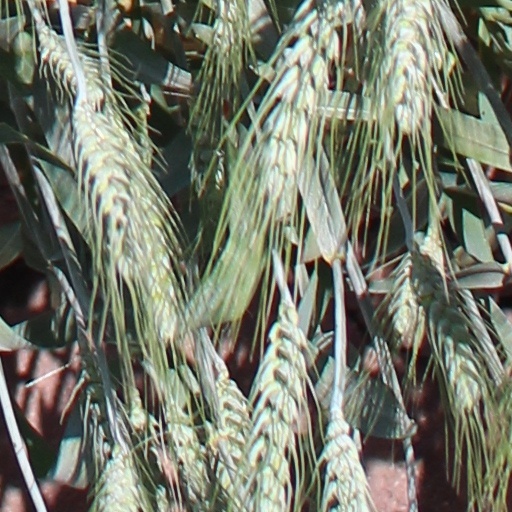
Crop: wheat